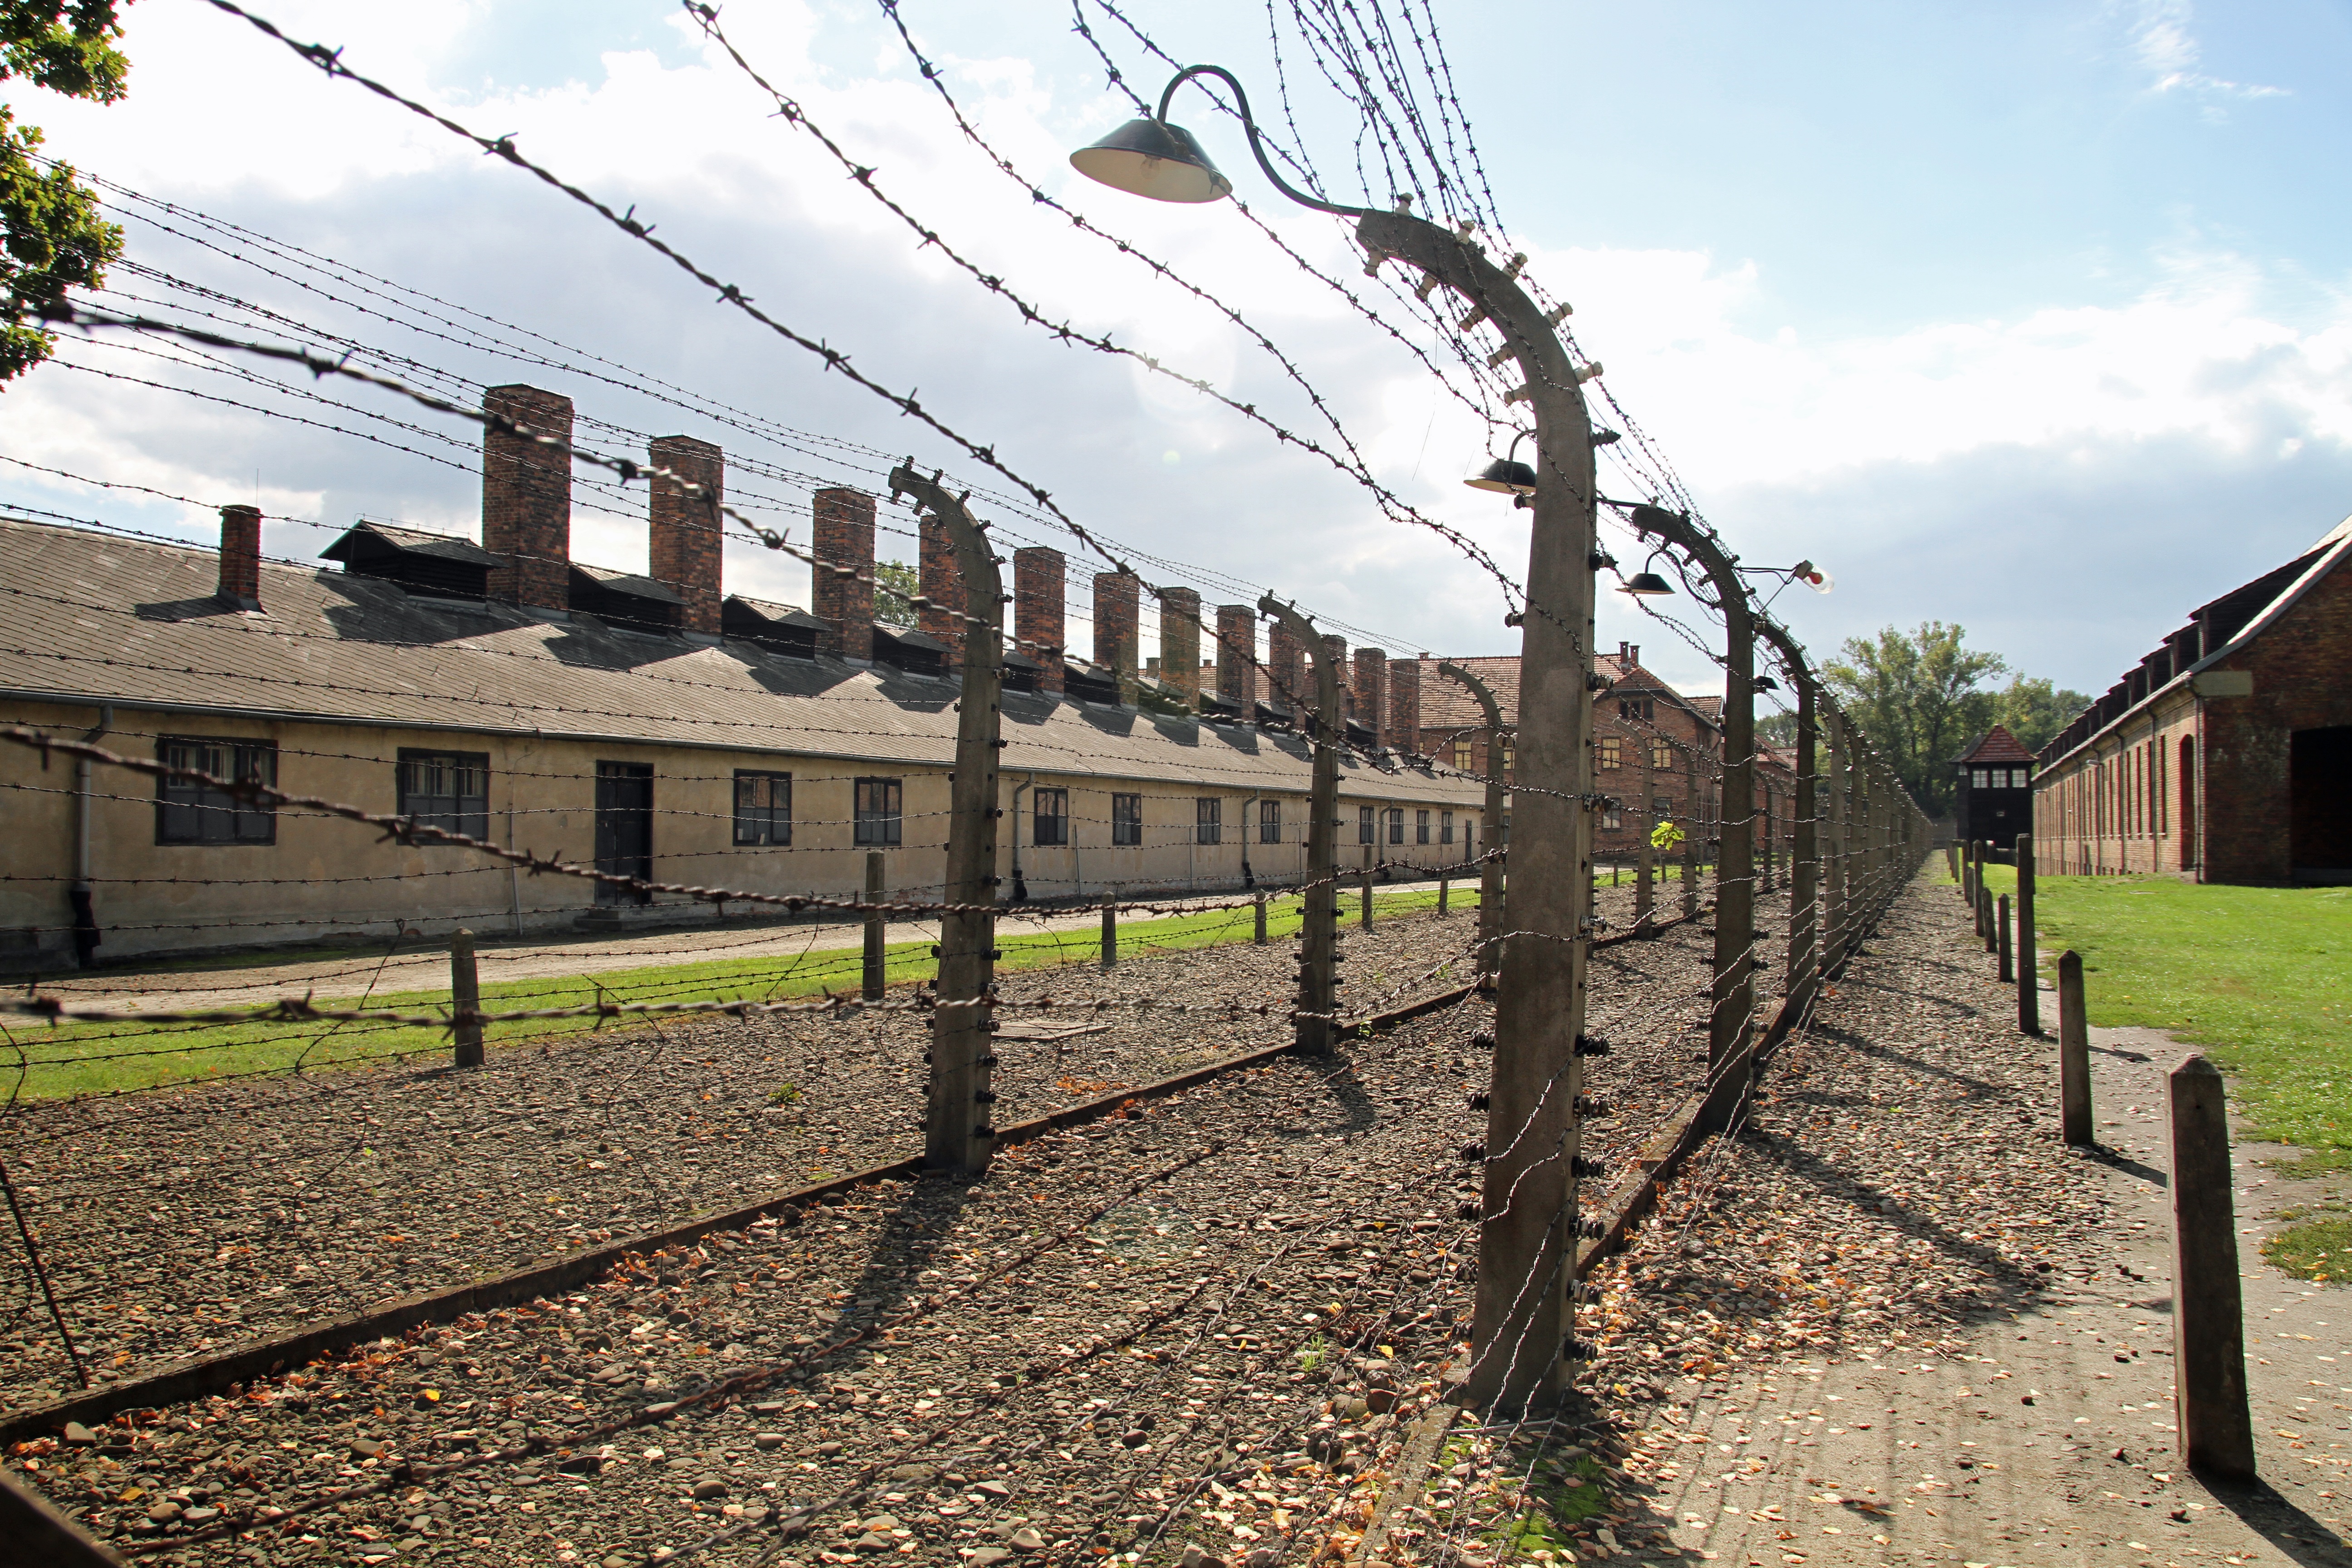
tree, fence, track, flower, wall, transport, vehicle, memorial, war, buildings, camp, poland, auschwitz, residential area, outdoor structure, home fencing